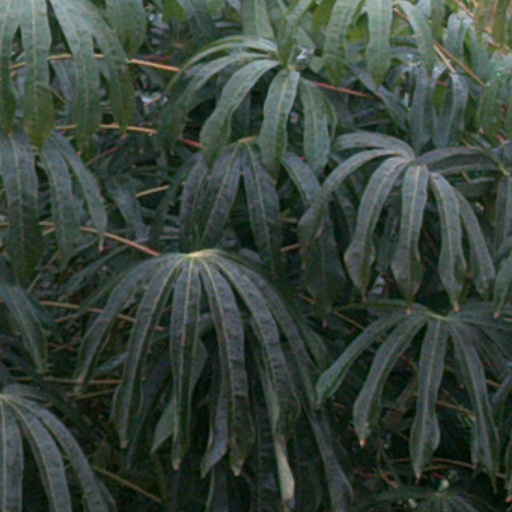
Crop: cassava